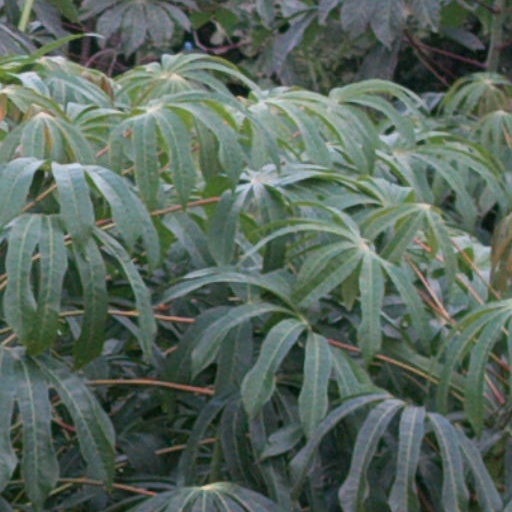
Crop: cassava